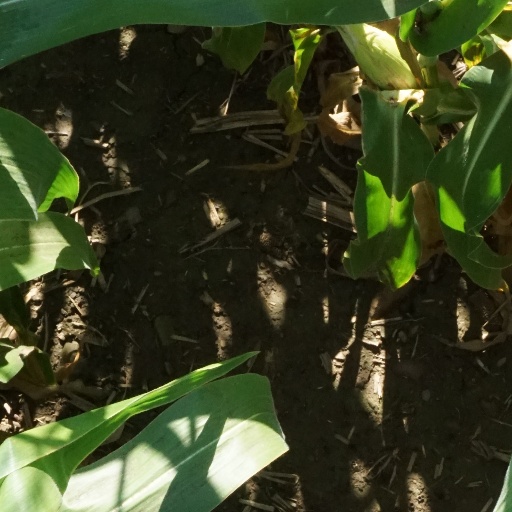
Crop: maize; corn